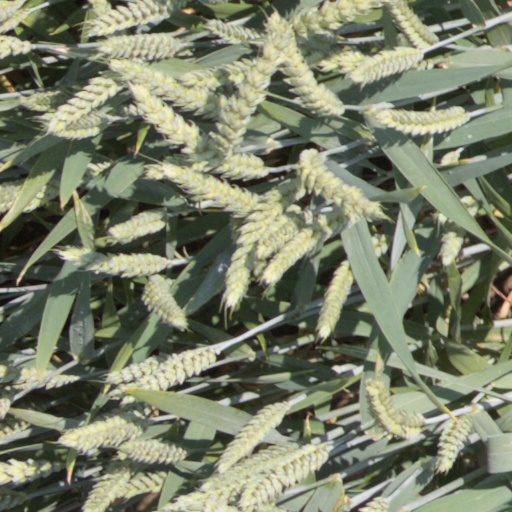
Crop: wheat